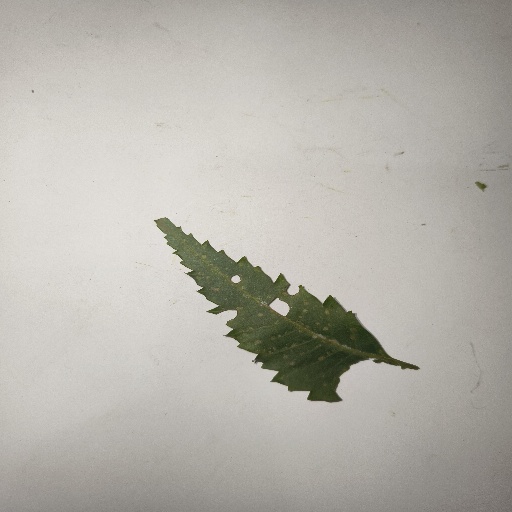
Species: Neem
Leaf condition: Shot Hole Leaf